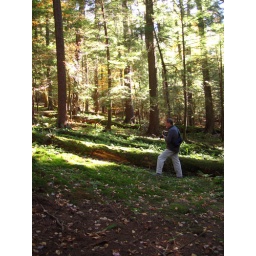
Jack standing by one of the huge fallen trees